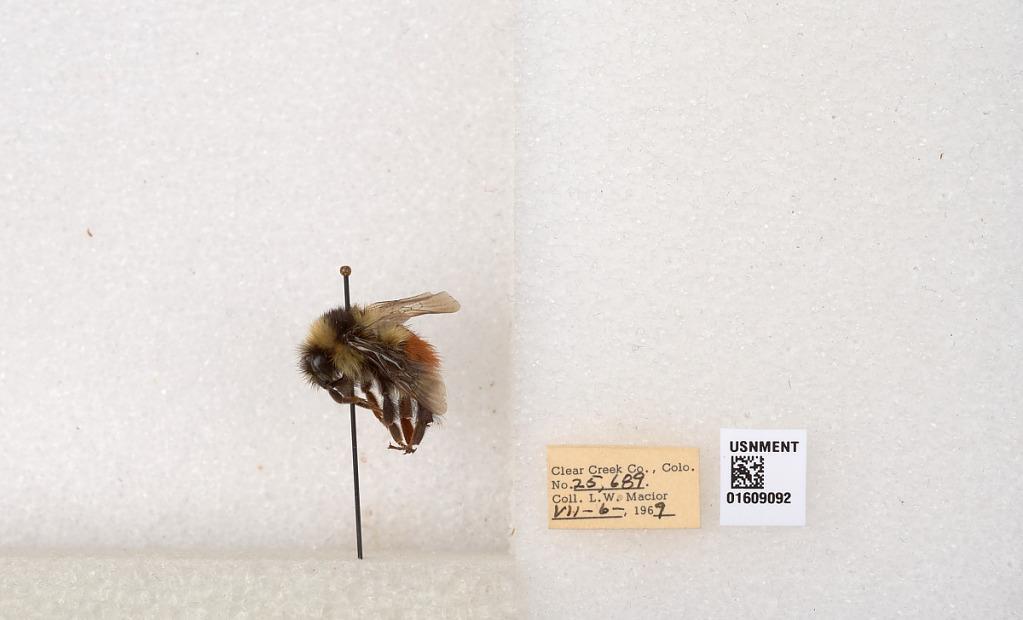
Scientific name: Bombus (Pyrobombus) sylvicola Kirby
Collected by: L. Macior
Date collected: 1969-7-6
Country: United States
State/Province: Colorado
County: Clear Creek
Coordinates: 39.6856, -105.645